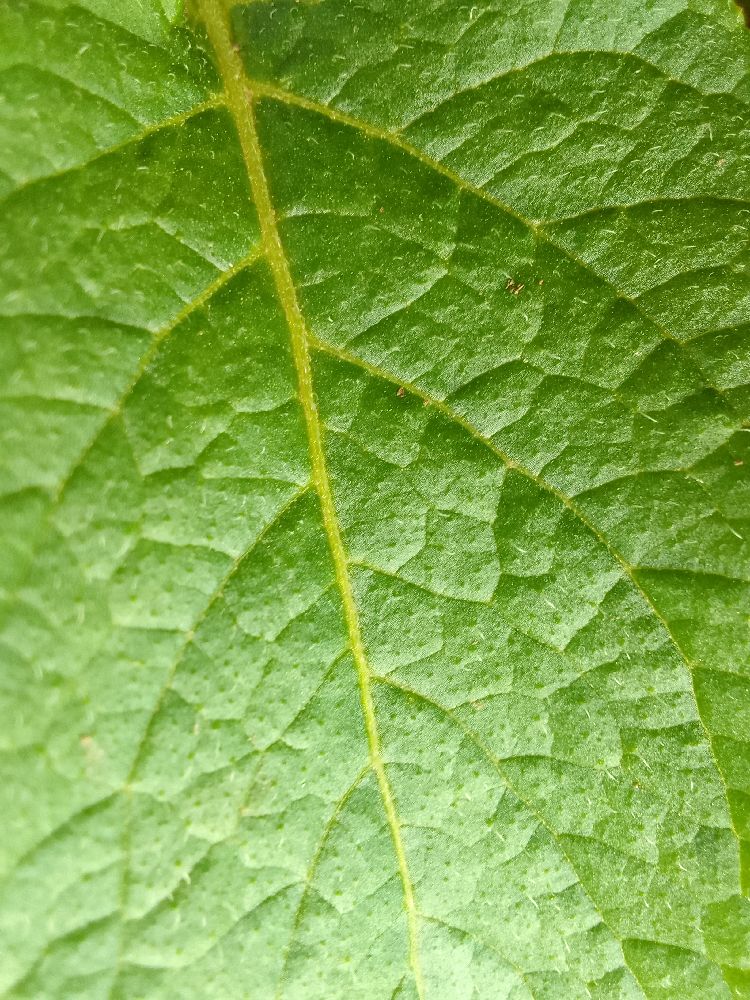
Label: Healthy